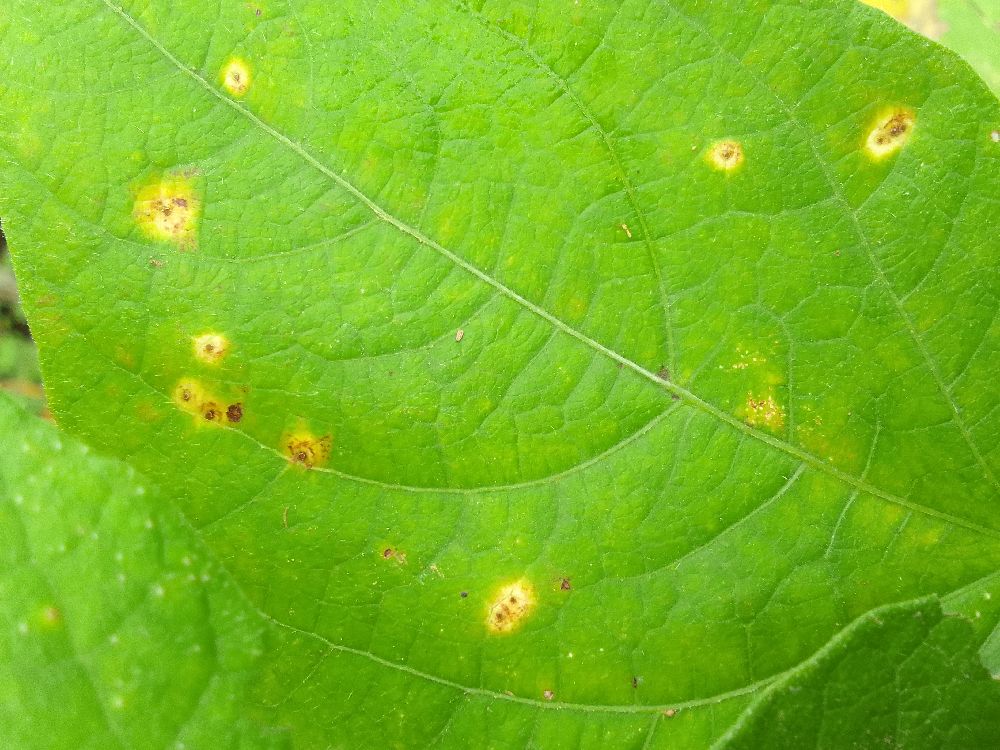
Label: anthracnose